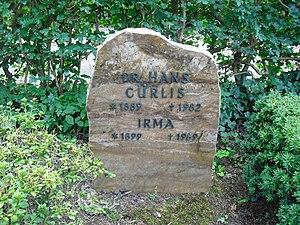
Hans Cürlis, né le 16 février 1889 à Niederdorf, en Saxe et mort le 6 août 1982 à Berlin, est un réalisateur et producteur allemand.